56th Grand Bell Awards

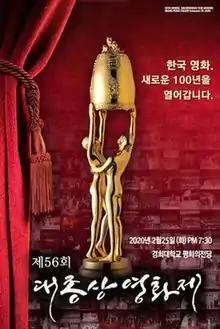
Official poster

The 56th Grand Bell Awards, also known as Daejong Film Awards, is determined and presented annually by The Motion Pictures Association of Korea for excellence in film in South Korea. The Grand Bell Awards were first presented in 1962 and have gained prestige as the Korean equivalent of the American Academy Awards. The ceremony was originally scheduled to be held on February 25, 2020, but was postponed due to the COVID-19 pandemic. The ceremony was held on June 3, 2020.